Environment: real
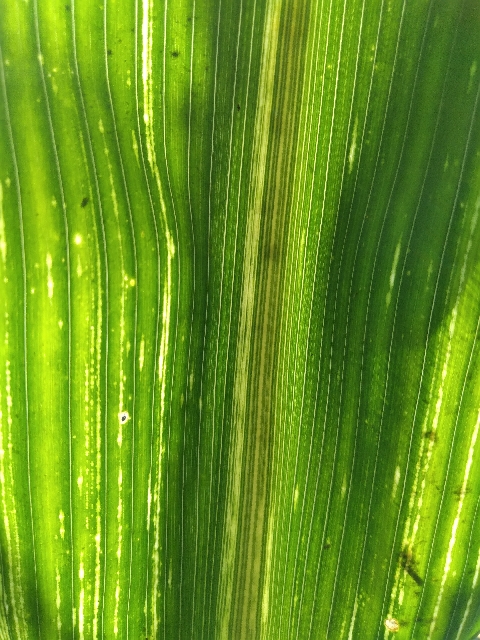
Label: lethal_necrosis